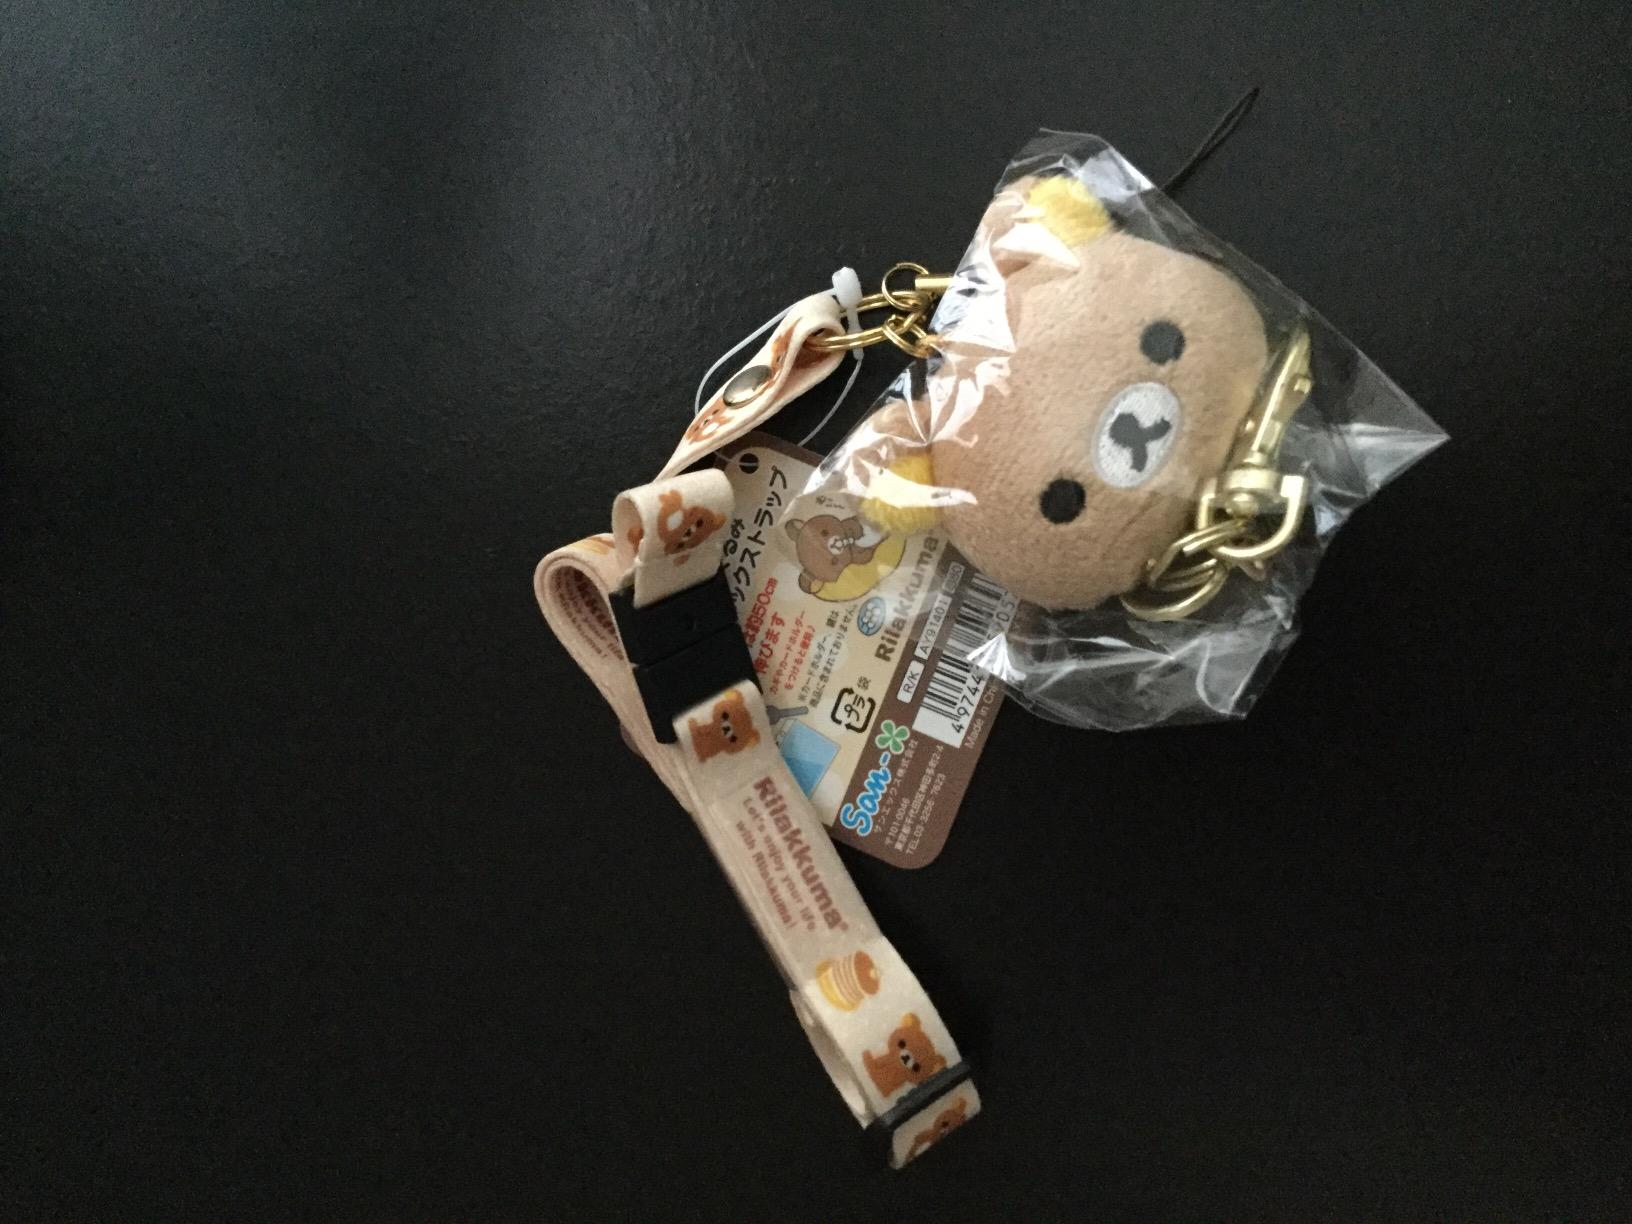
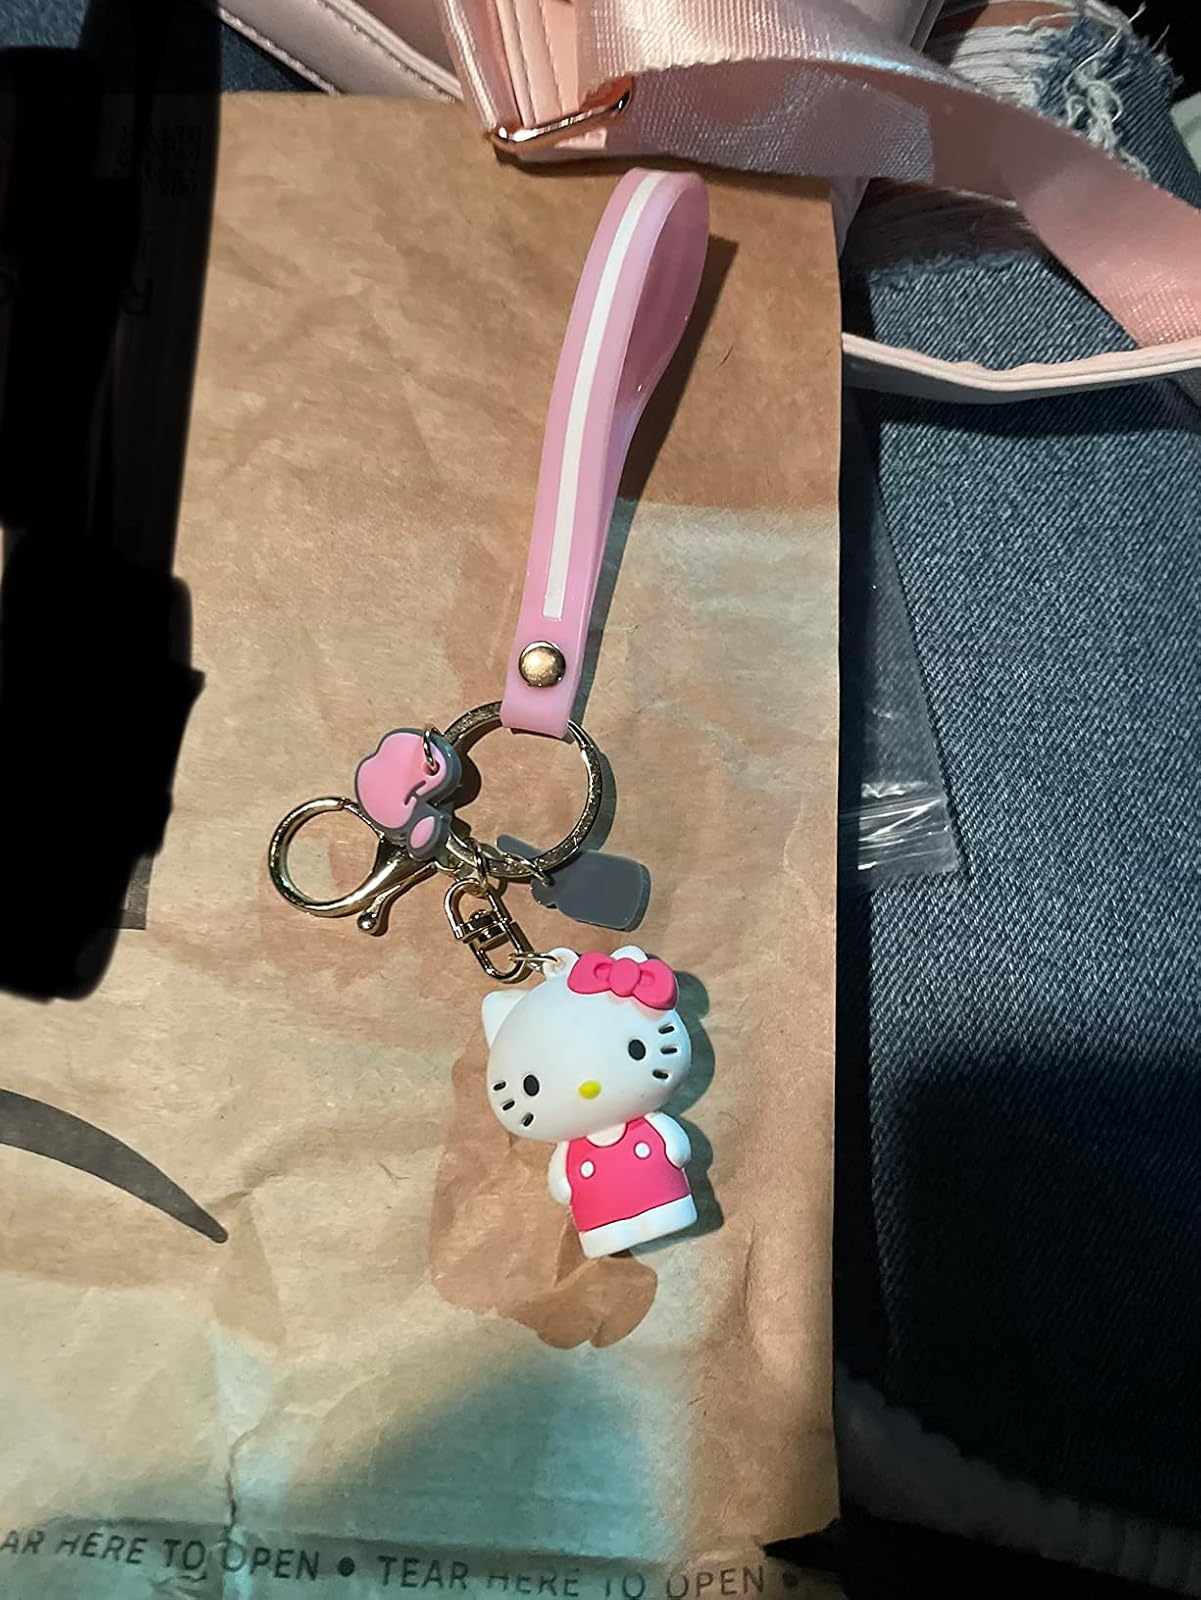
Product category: accessories_keychain
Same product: no